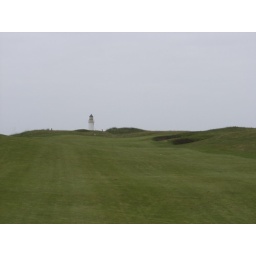
View looking from the 7th fairway towards the green on the Turnberry Aisla Golf Course (note the lighthouse in the distance).